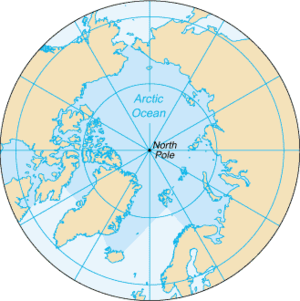
Tashi et Nungshi Malik sont deux alpinistes indiennes. Elles sont les premières sœurs jumelles à avoir gravi les Sept sommets et atteint les pôles Nord et Sud.